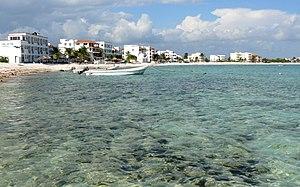
Akumal est une ville mexicaine, située sur la Riviera Maya entre Tulum et Playa del Carmen.